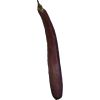
Label: eggplant_long